Skinny Hightower

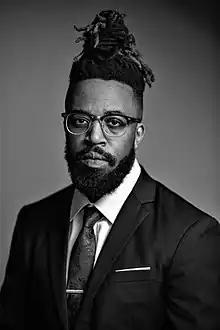
Hightower in 2023

Jason Carroll (born November 12, 1985), known professionally as Skinny Hightower, is an American jazz pianist. In 2020, his album "Blue Moon" finished as the 14th overall smooth jazz album on the Smooth Jazz Year End Top 100 Album Chart. In the same year, his single "Bittersweet" finished as the sixth overall single on the 2020 Billboard Year-End charts for Smooth Jazz Airplay Songs. Two singles from "Blue Moon", the title track "Blue Moon" and "Now or Never", finished 36th and 38th respectively on the 2021 Billboard Year-End charts for Smooth Jazz Airplay Songs. Hightower was also the number seven artist on the 2021 Billboard Year-End Smooth Jazz Airplay Artists list. Hightower's singles "Blue Moon," "Now or Never," and "Taboo" all reached number one on the Smooth Jazz Airplay Billboard charts.